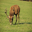
Label: deer